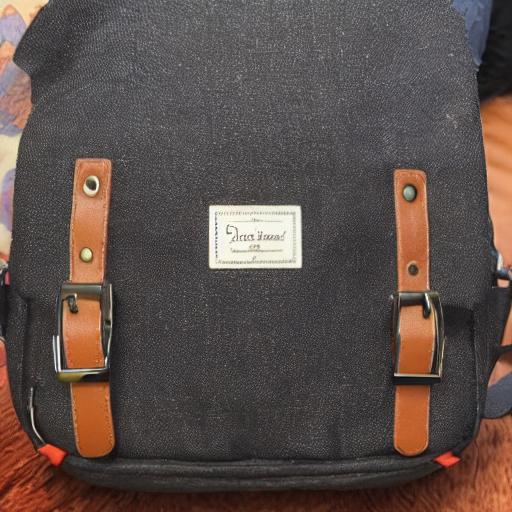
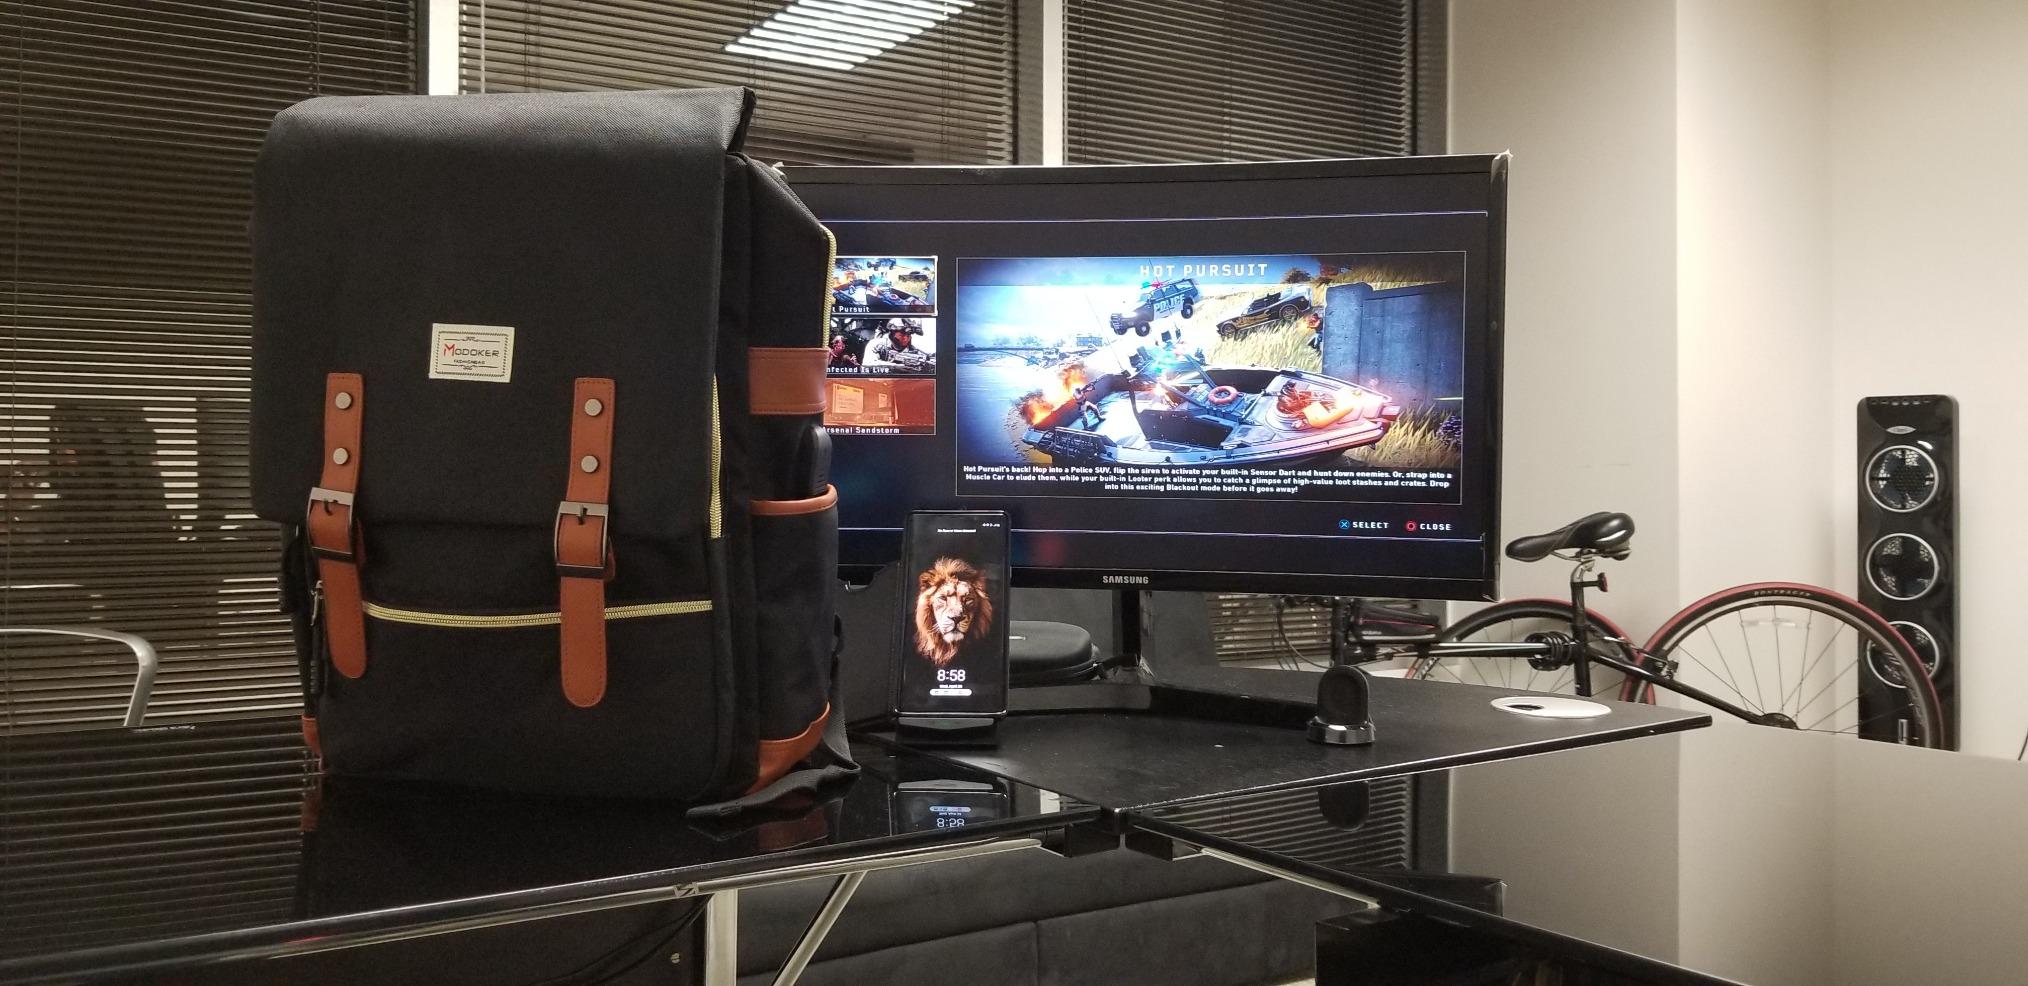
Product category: bag
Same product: no